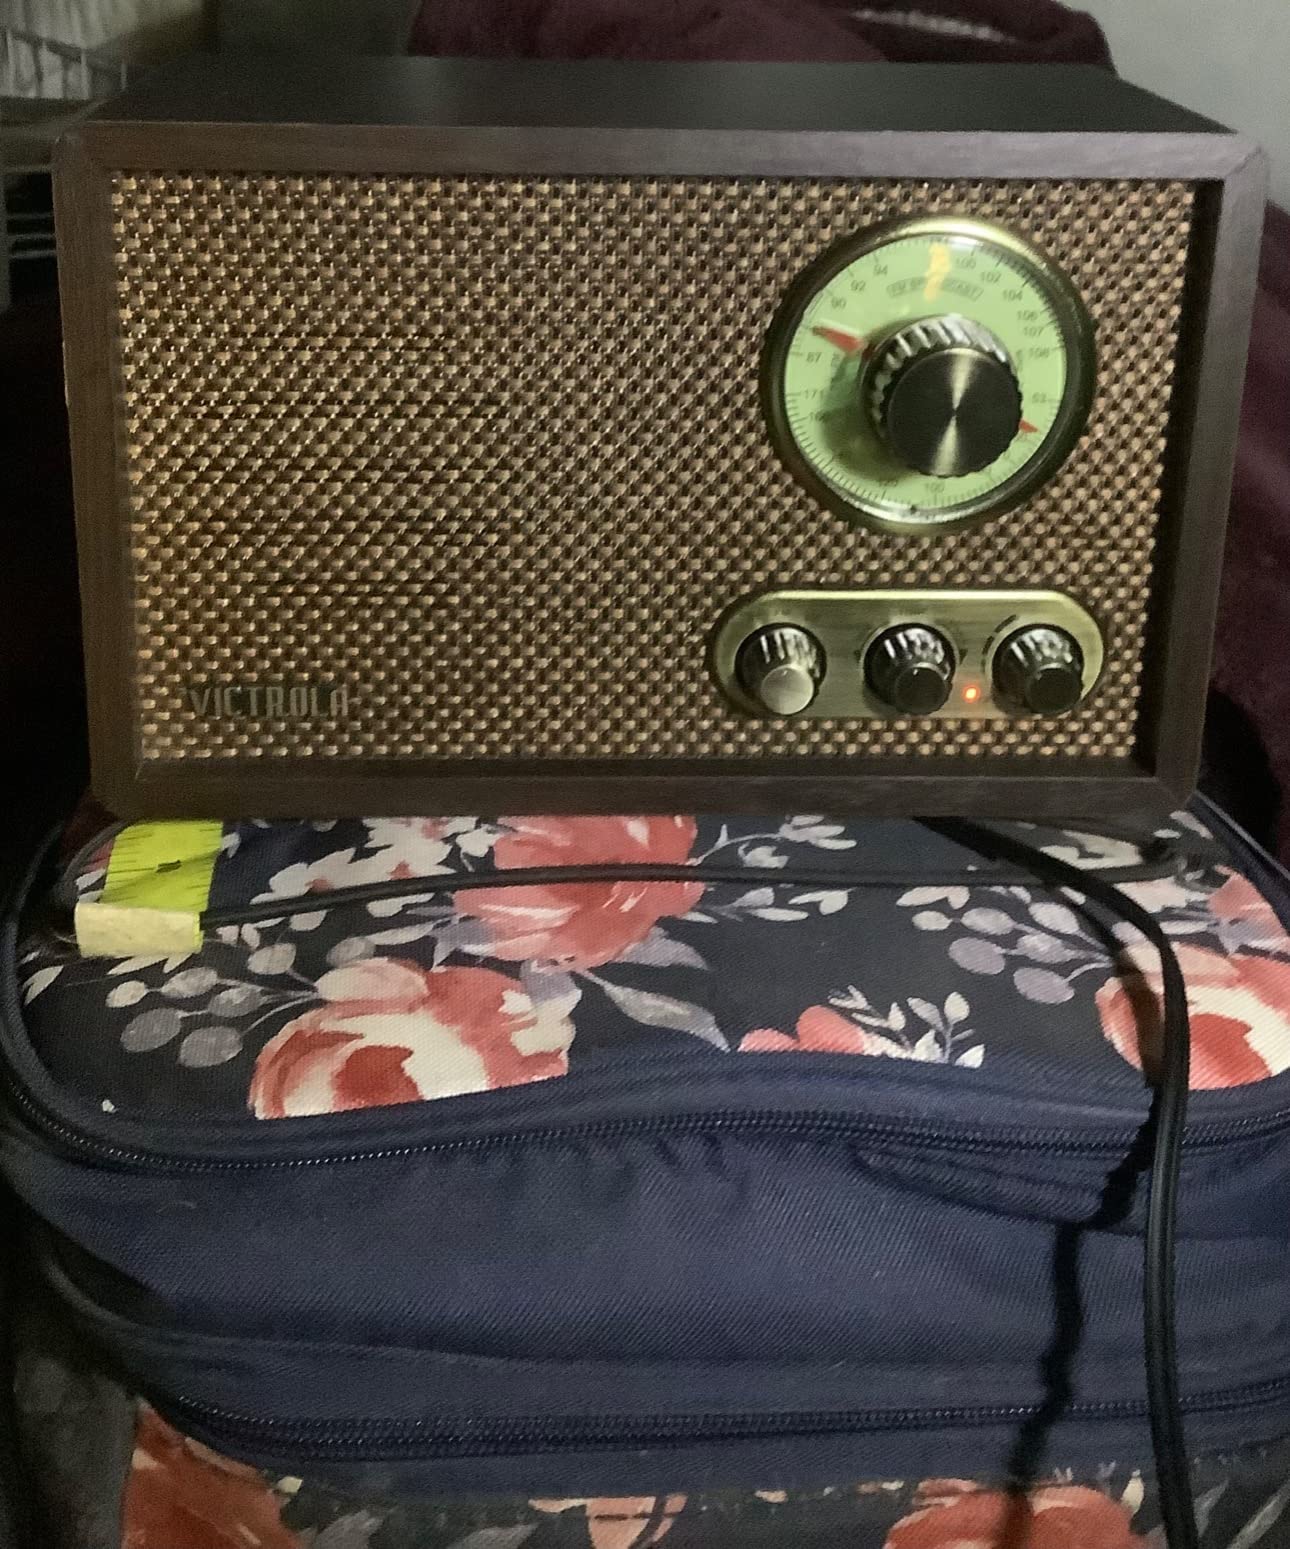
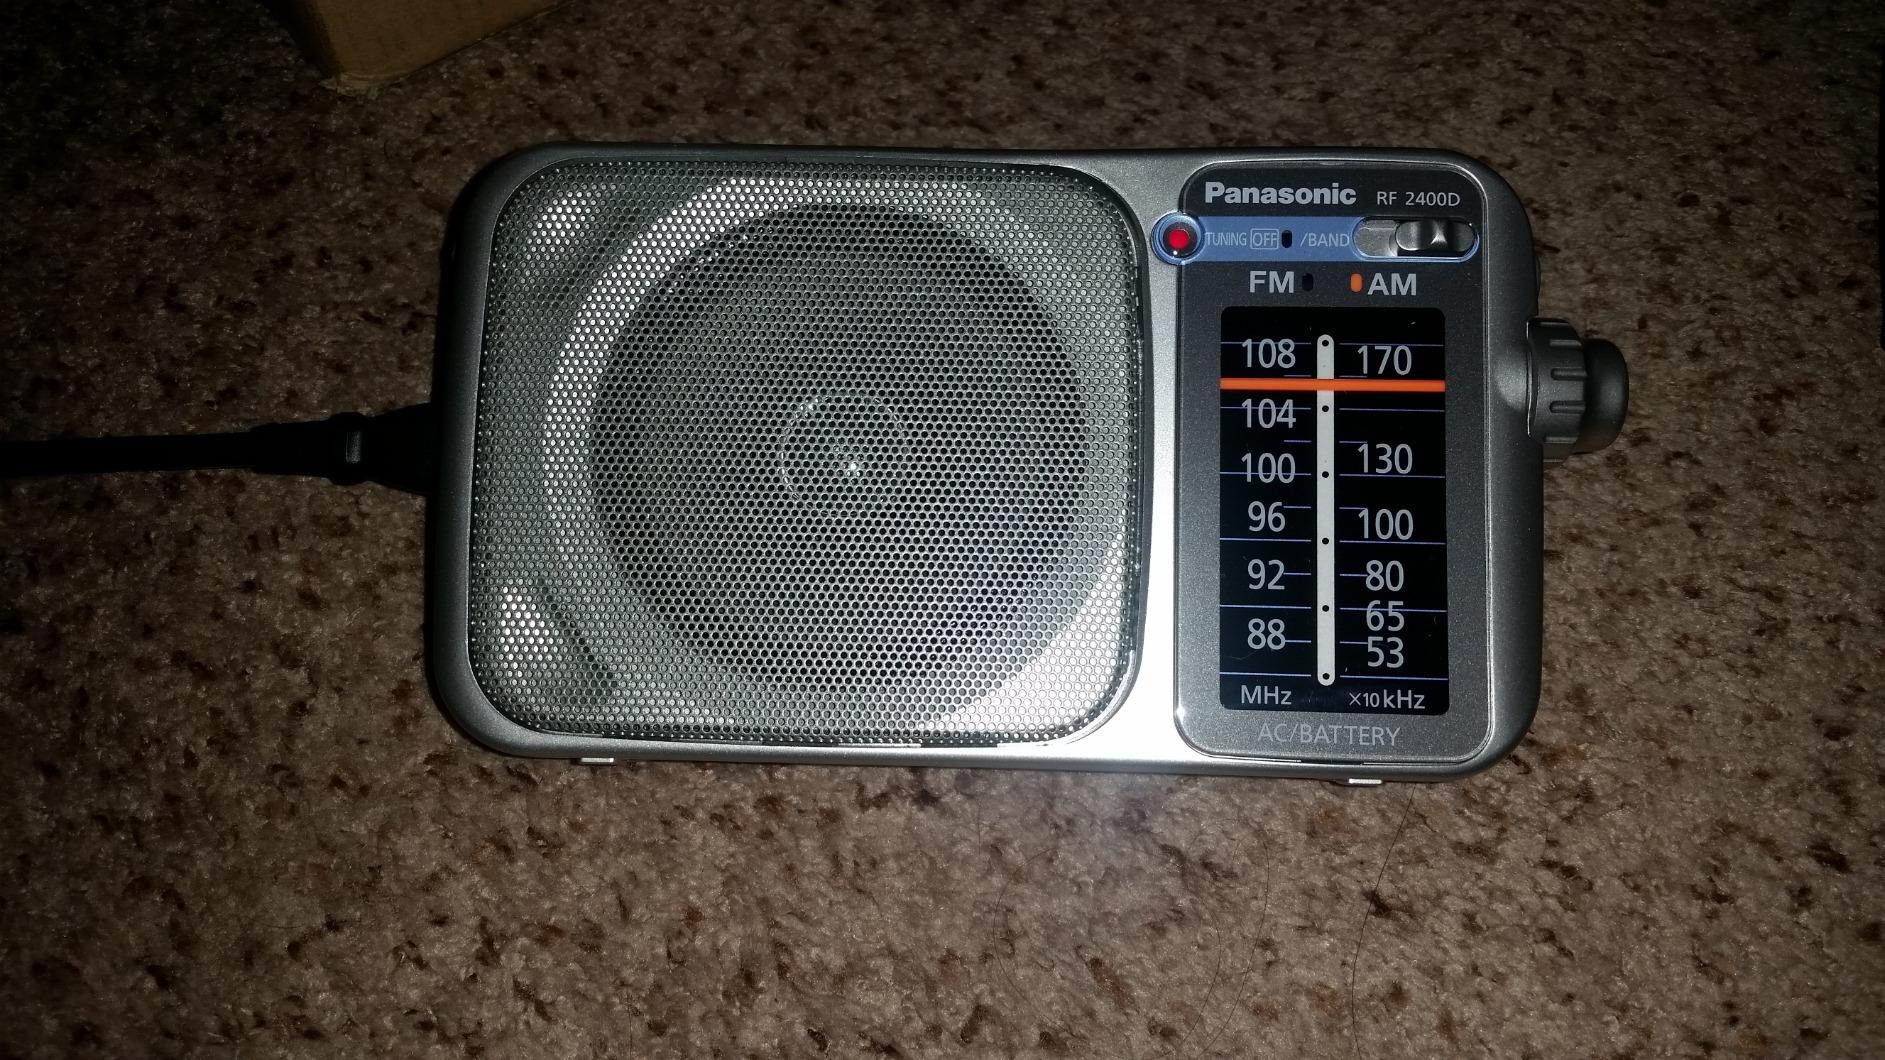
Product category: radio
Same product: no